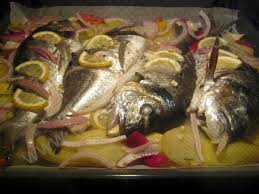
Label: chupra